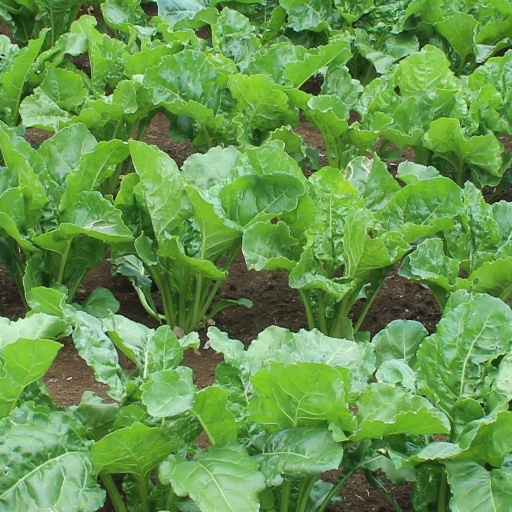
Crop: sugar beet